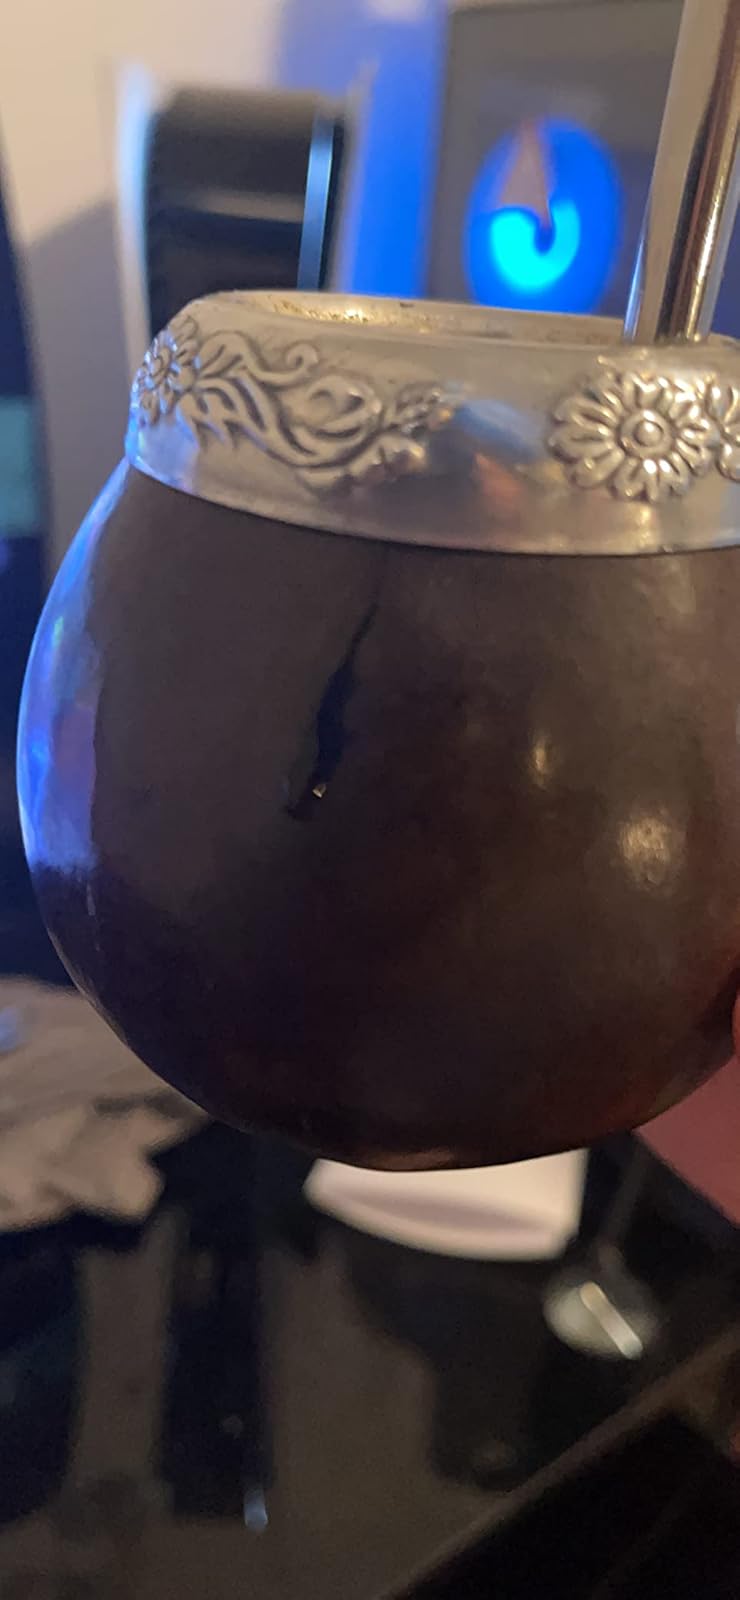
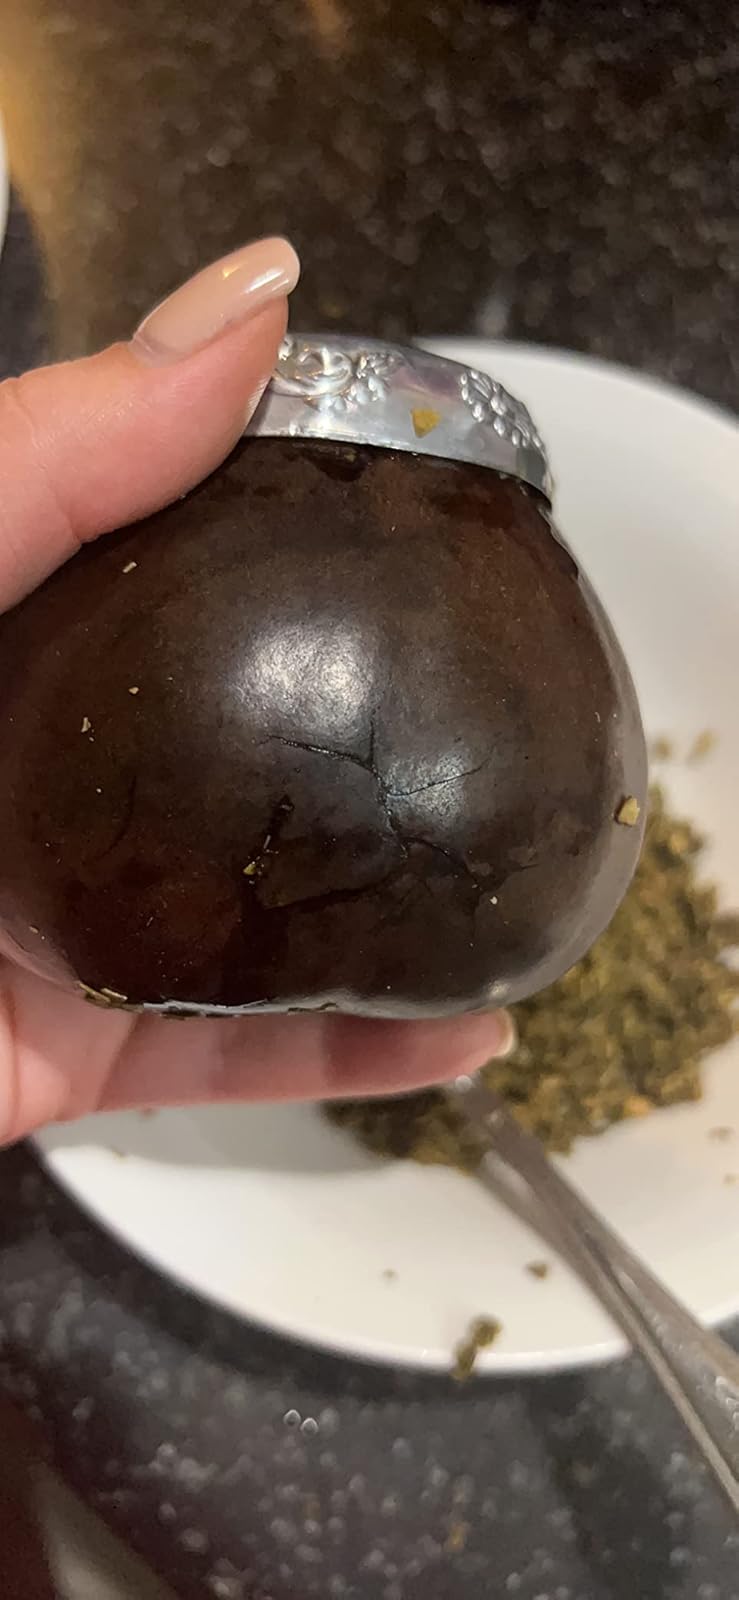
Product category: items_tea
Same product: yes